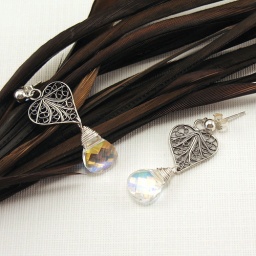
The blue and orange flashes in these crystals are just so pretty.